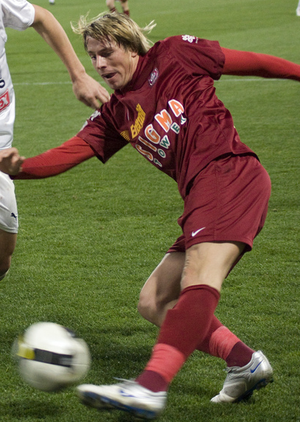
Ciprian Ioan Deac est un footballeur international roumain, qui évolue actuellement au CFR Cluj.